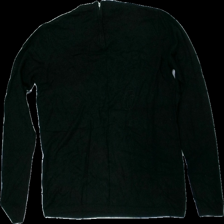
View: back
Type: Top
Category: Ladies
Brand: Not in the list
Brand text on label: basic u
Colors: Black
Material: 100% viscsoe
Cut: Regular
Size: M
Season: All
Damage location: top right
Damage 2 location: middle center
Damage 3 location: top center
Price range: <50
Recommended usage: Reuse
Description: svart tröja, lite hårig